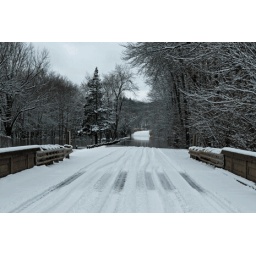
It's just water over the bridge